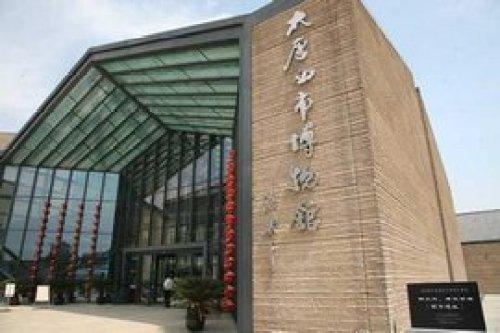
地标名称：大唐西市博物馆
所在城市：西安市·莲湖区